FC Edmonton

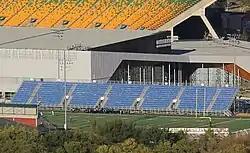
Clarke Stadium, with Commonwealth Stadium in the background. FC Edmonton play their home games at Clarke Field.

The team began playing its home games at Foote Field, a 3,500-seater stadium viewed as the centrepiece of a multi-purpose sports facility on the University of Alberta campus. Initially built as a legacy facility for the 2001 World Championships, it was named after University of Alberta alumnus Eldon Foote, who donated $2 million towards the construction costs.